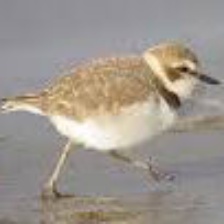
Species: SNOWY PLOVER
Scientific name: CHARADRIUS NIVOSUS